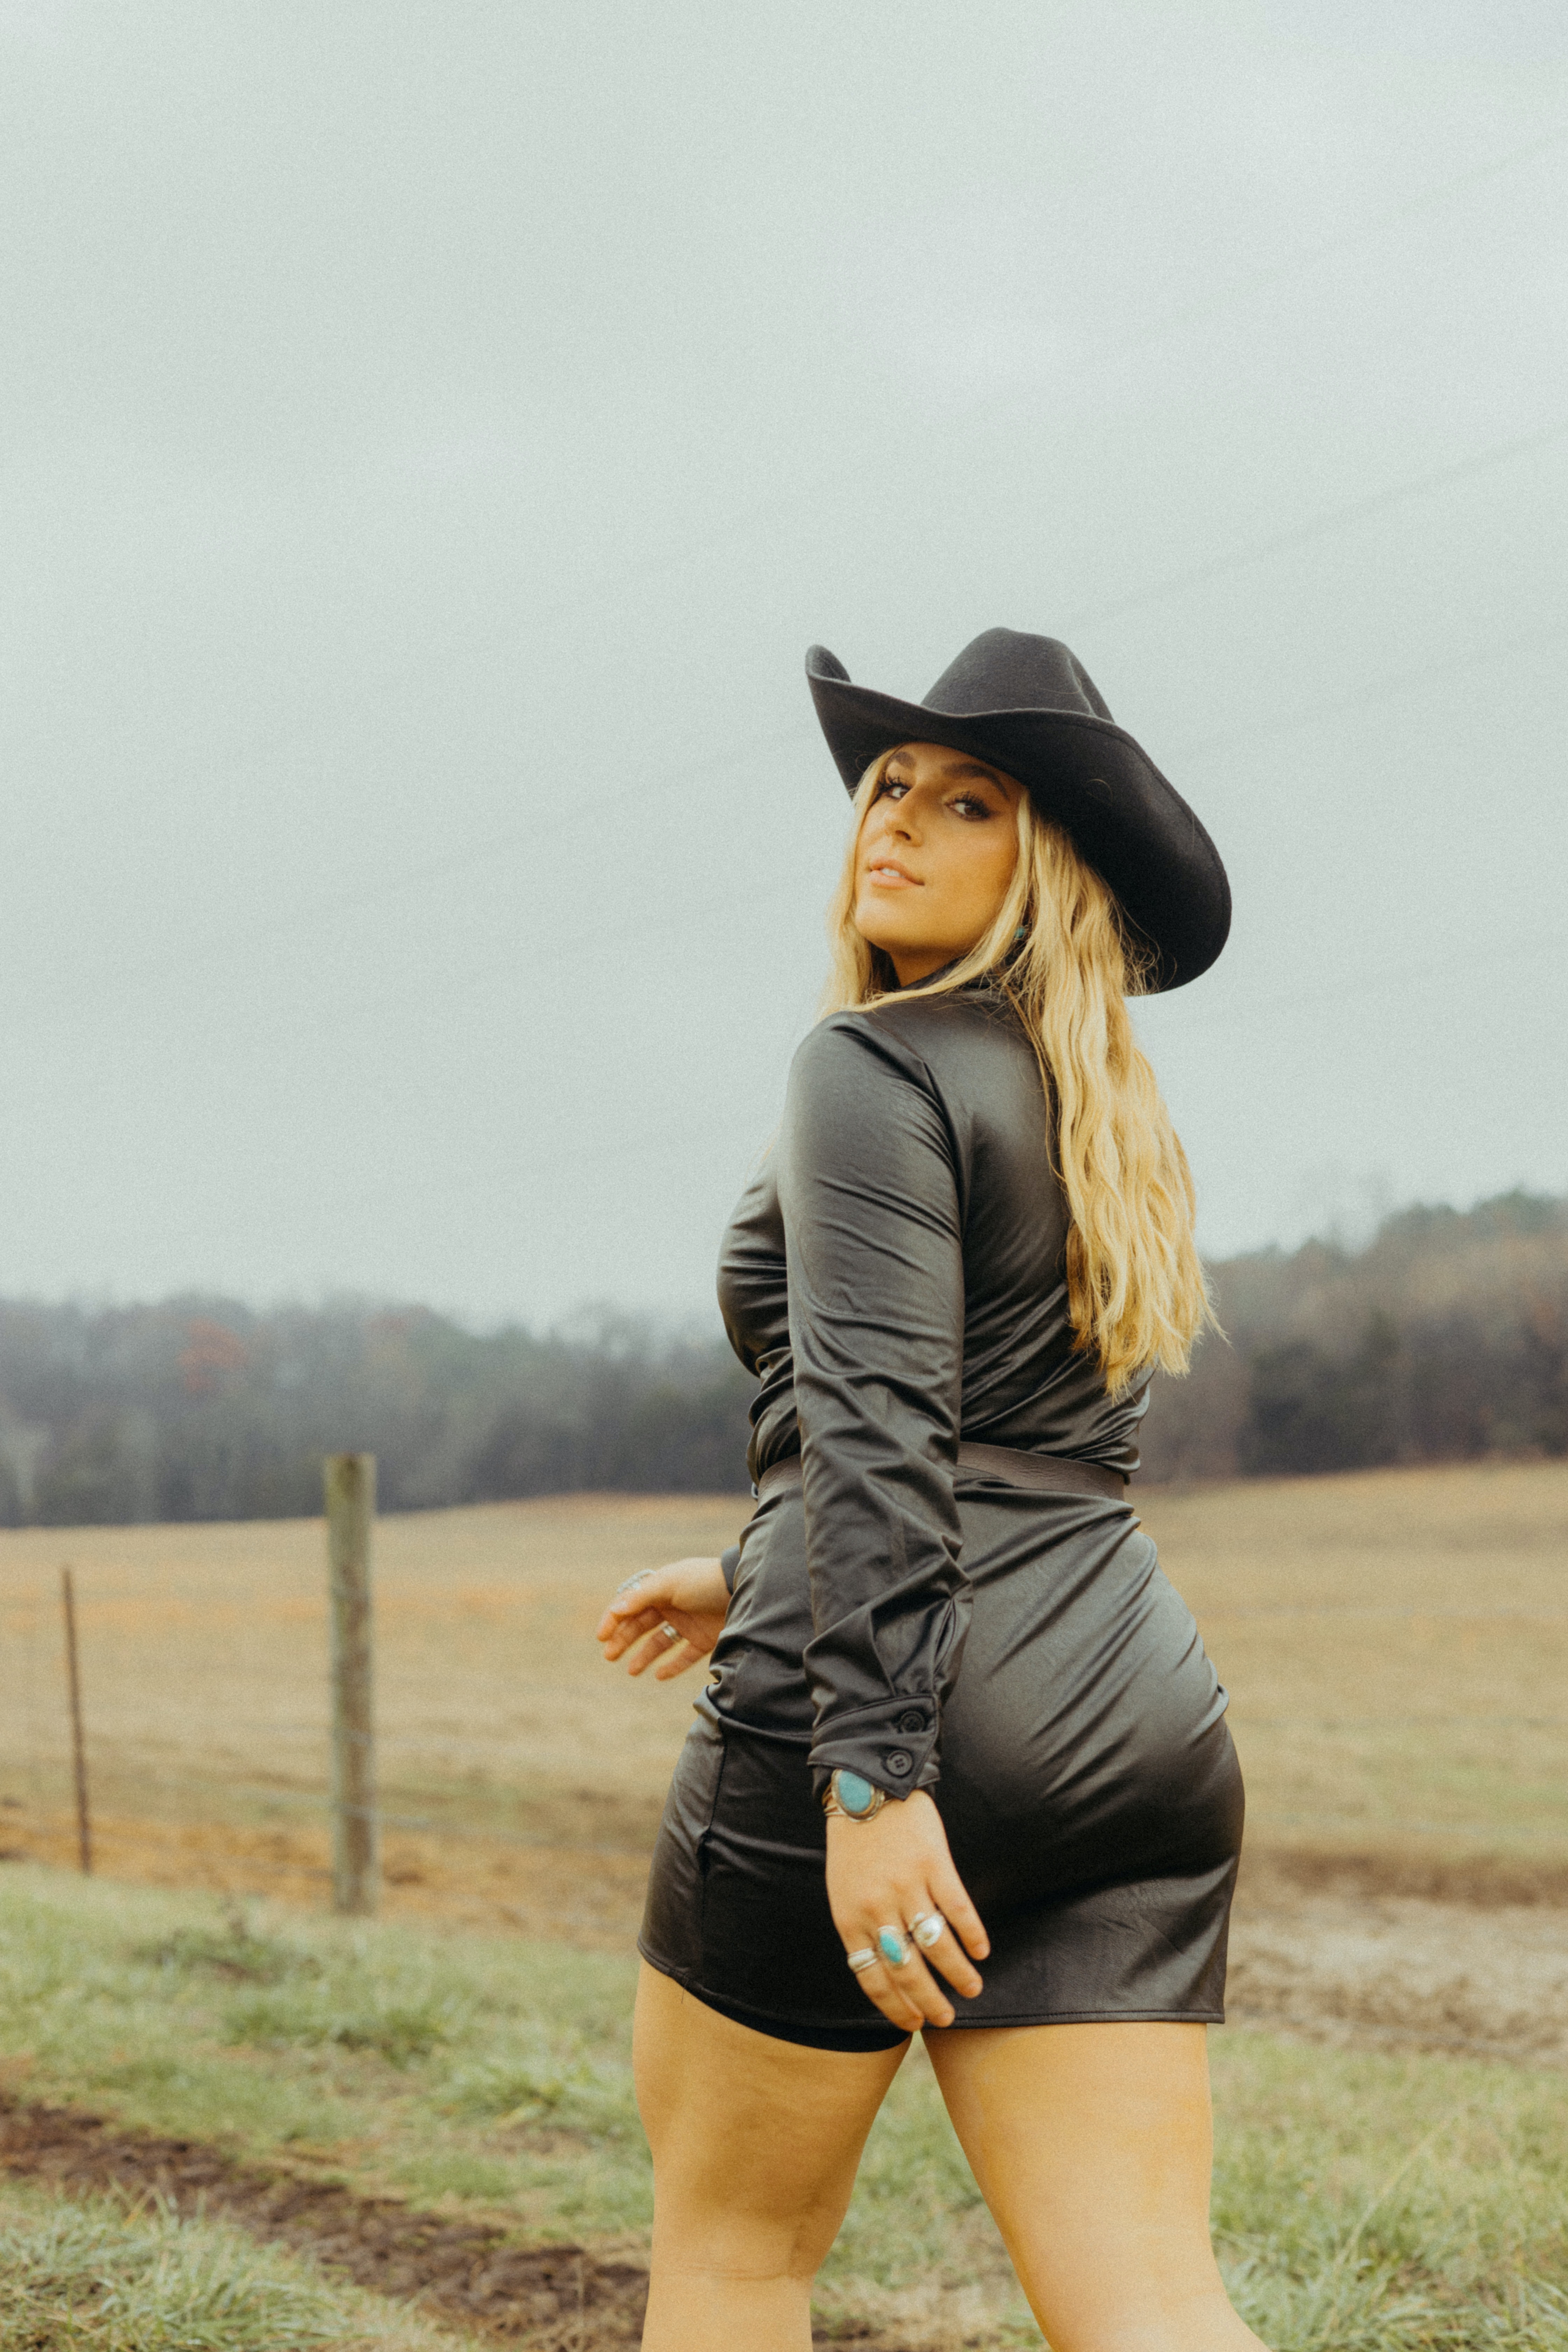
woman, hat, sky, dress, plant, neck, sleeve, flash photography, fedora, waist, sun hat, shorts, happy, headgear, knee, thigh, blazer, long hair, landscape, tree, grass, human leg, grassland, cap, electric blue, blond, brown hair, formal wear, fashion accessory, denim, prairie, fashion model, sunglasses, fur, sitting, belt, cowboy hat, portrait photography, steppe, photo shoot, top, leather, t shirt